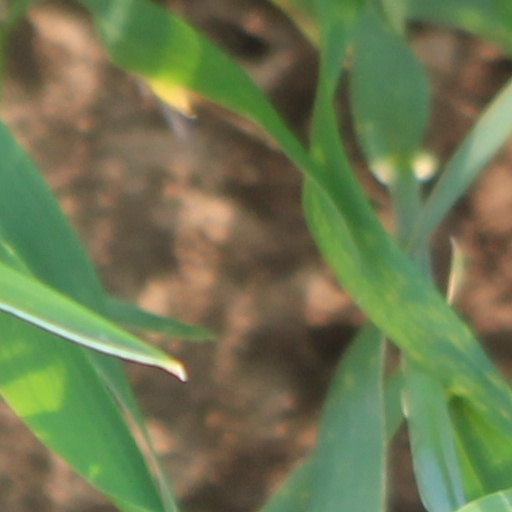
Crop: wheat